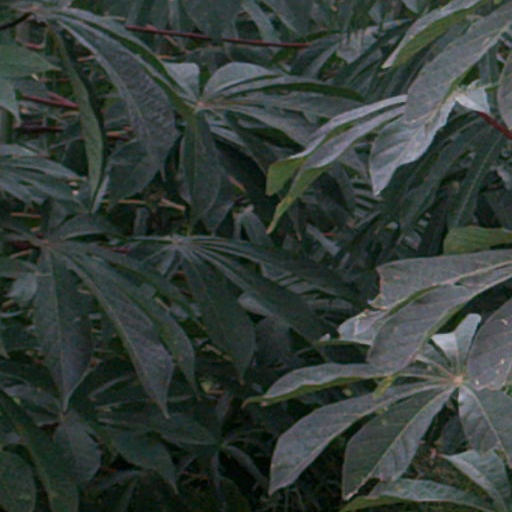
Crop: cassava